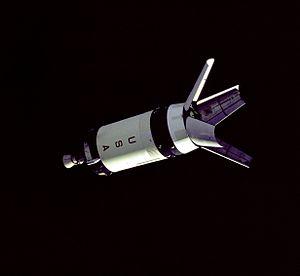
La fusée spatiale Saturn IB était une version améliorée du lanceur Saturn I, qui disposait d'un second étage plus puissant, le S-IVB. Contrairement à Saturn I, le modèle IB était capable de placer le module de commande d'Apollo en orbite terrestre, ce qui en faisait un lanceur de choix pour tester le vaisseau Apollo pendant que la fusée Saturn V, nécessaire au lancement complet, était encore en cours d'élaboration. Saturn IB fut utilisée plus tard pour les missions habitées Skylab et le projet Apollo-Soyouz.
Cet article recense les objets artificiels abandonnés à la surface de la Lune à l'issue des missions sur le sol lunaire ou qui se sont écrasés volontairement ou non à la fin de leur mission ou à la suite d'une erreur de conception.